Short Bridge

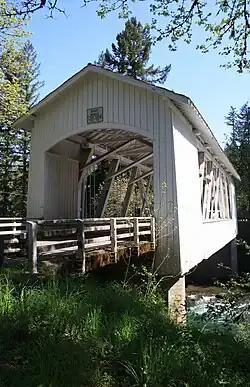
The Short Covered Bridge spans the South Santiam River.

The Short Bridge spans the South Santiam River east of Sweet Home, Oregon, near the community of Cascadia. The Howe truss type bridge was built in 1945. It is named for Gordon Short, a long-time area resident. The bridge is listed on the National Register of Historic Places.